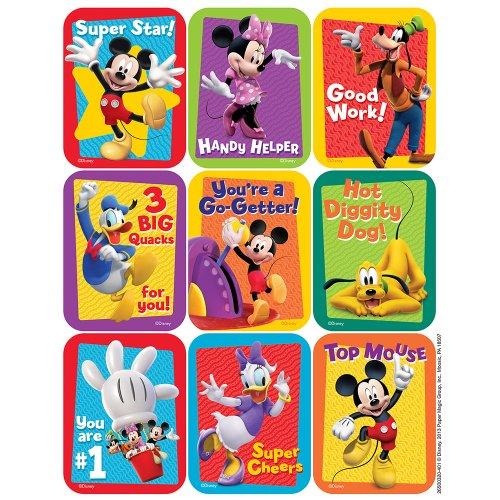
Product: Eureka Mickey Mouse Clubhouse Motivational Giant Stickers, 36 Count
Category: Toys & Games | Arts & Crafts | Stickers
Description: Each Sticker Measures 1 5/16" X 1 3/4".
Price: $3.99
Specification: ASIN:B00I0CEKO2|ShippingWeight:0.64ounces(Viewshippingratesandpolicies)|DomesticShipping:ItemcanbeshippedwithinU.S.|InternationalShipping:ThisitemcanbeshippedtoselectcountriesoutsideoftheU.S.LearnMore|DateFirstAvailable:January23,2014